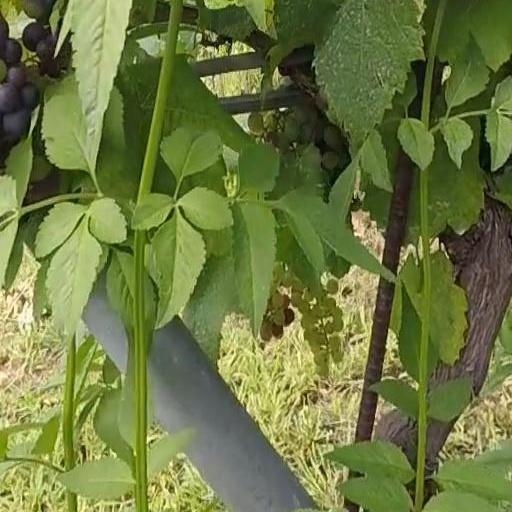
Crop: grape